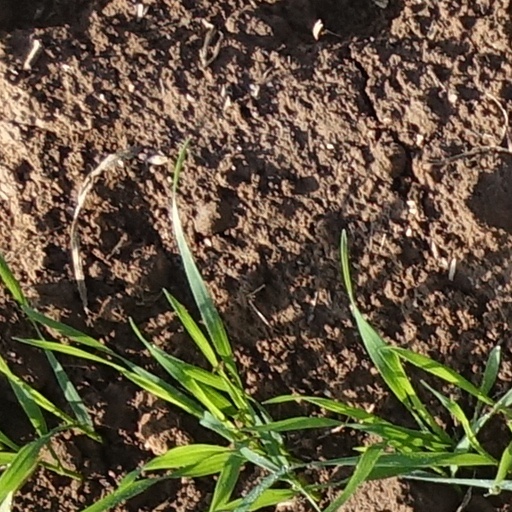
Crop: wheat